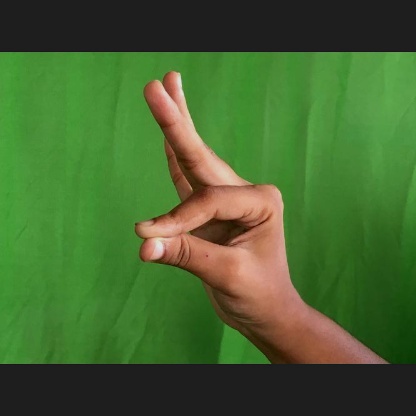
Mudra: Hamsasyam